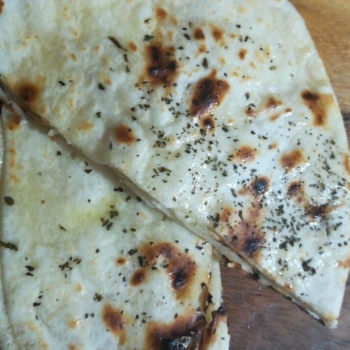
Dish: butter_naan